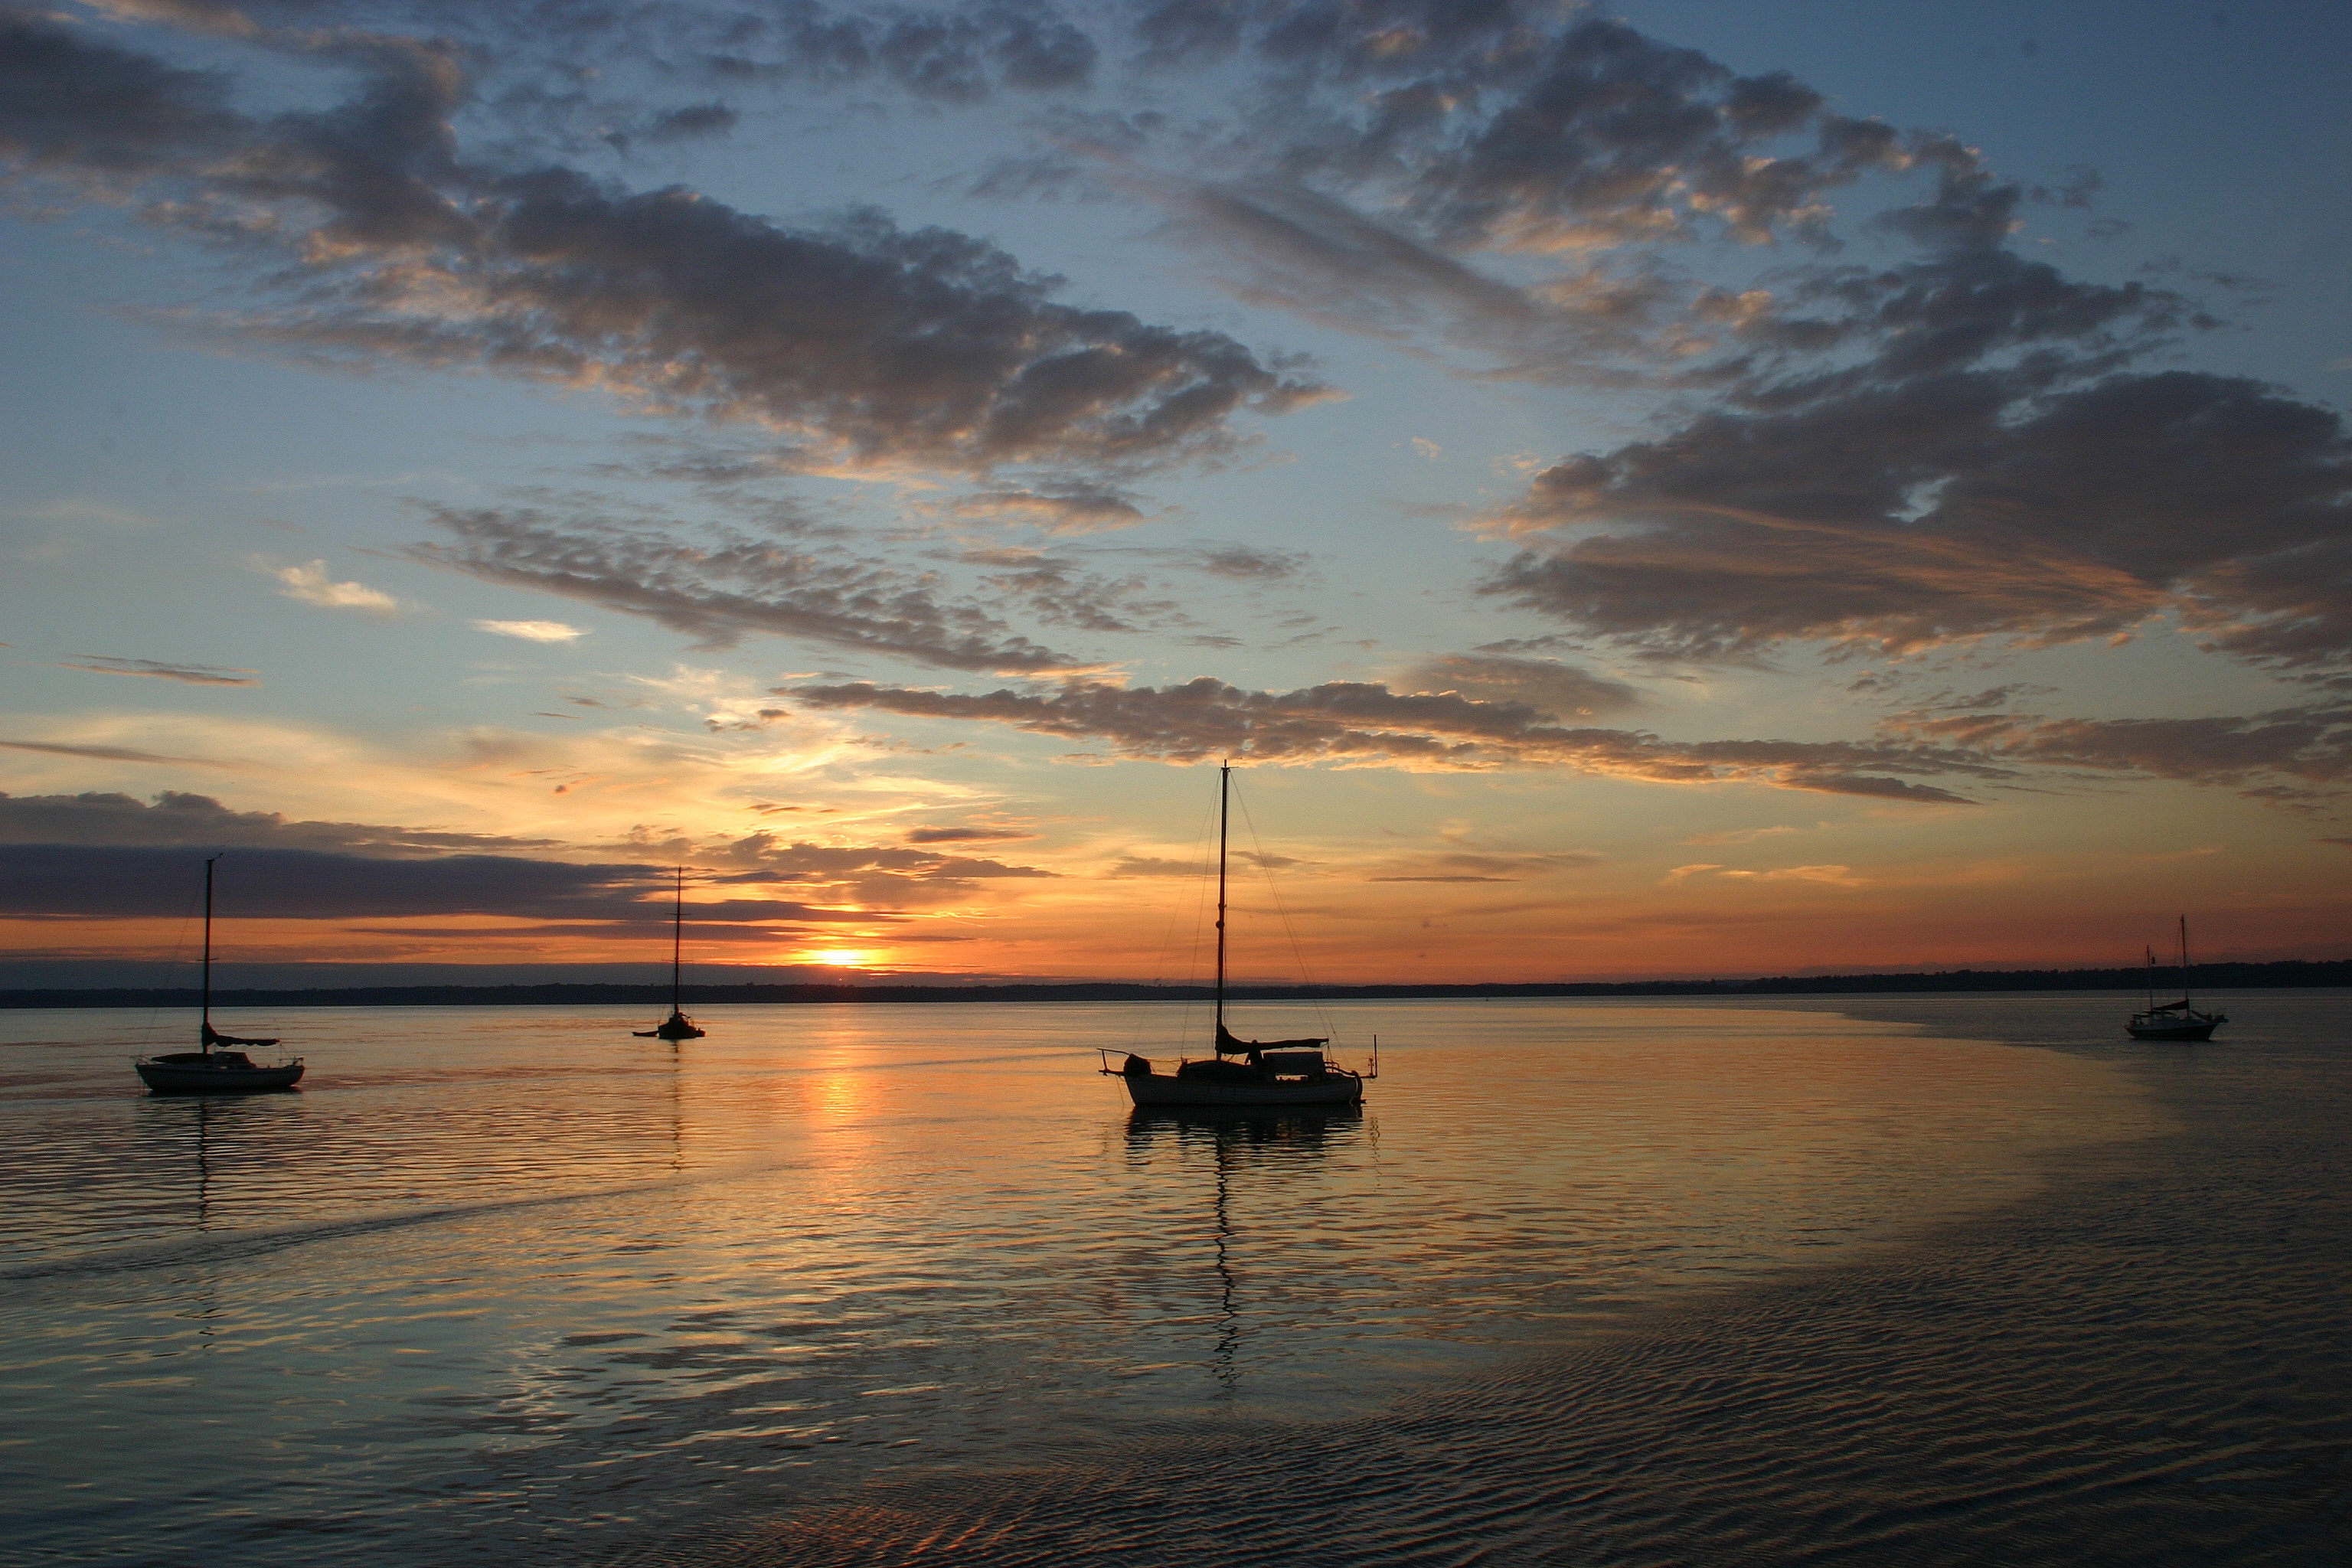
beach, sea, coast, ocean, horizon, cloud, sky, sunrise, sunset, morning, shore, dawn, tide, dusk, evening, reflection, bay, waterfront, boats, puget sound, sailboats, afterglow, bellingham bay, bellingham